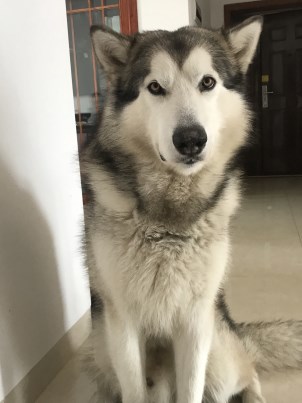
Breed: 1324-n000004-malamute